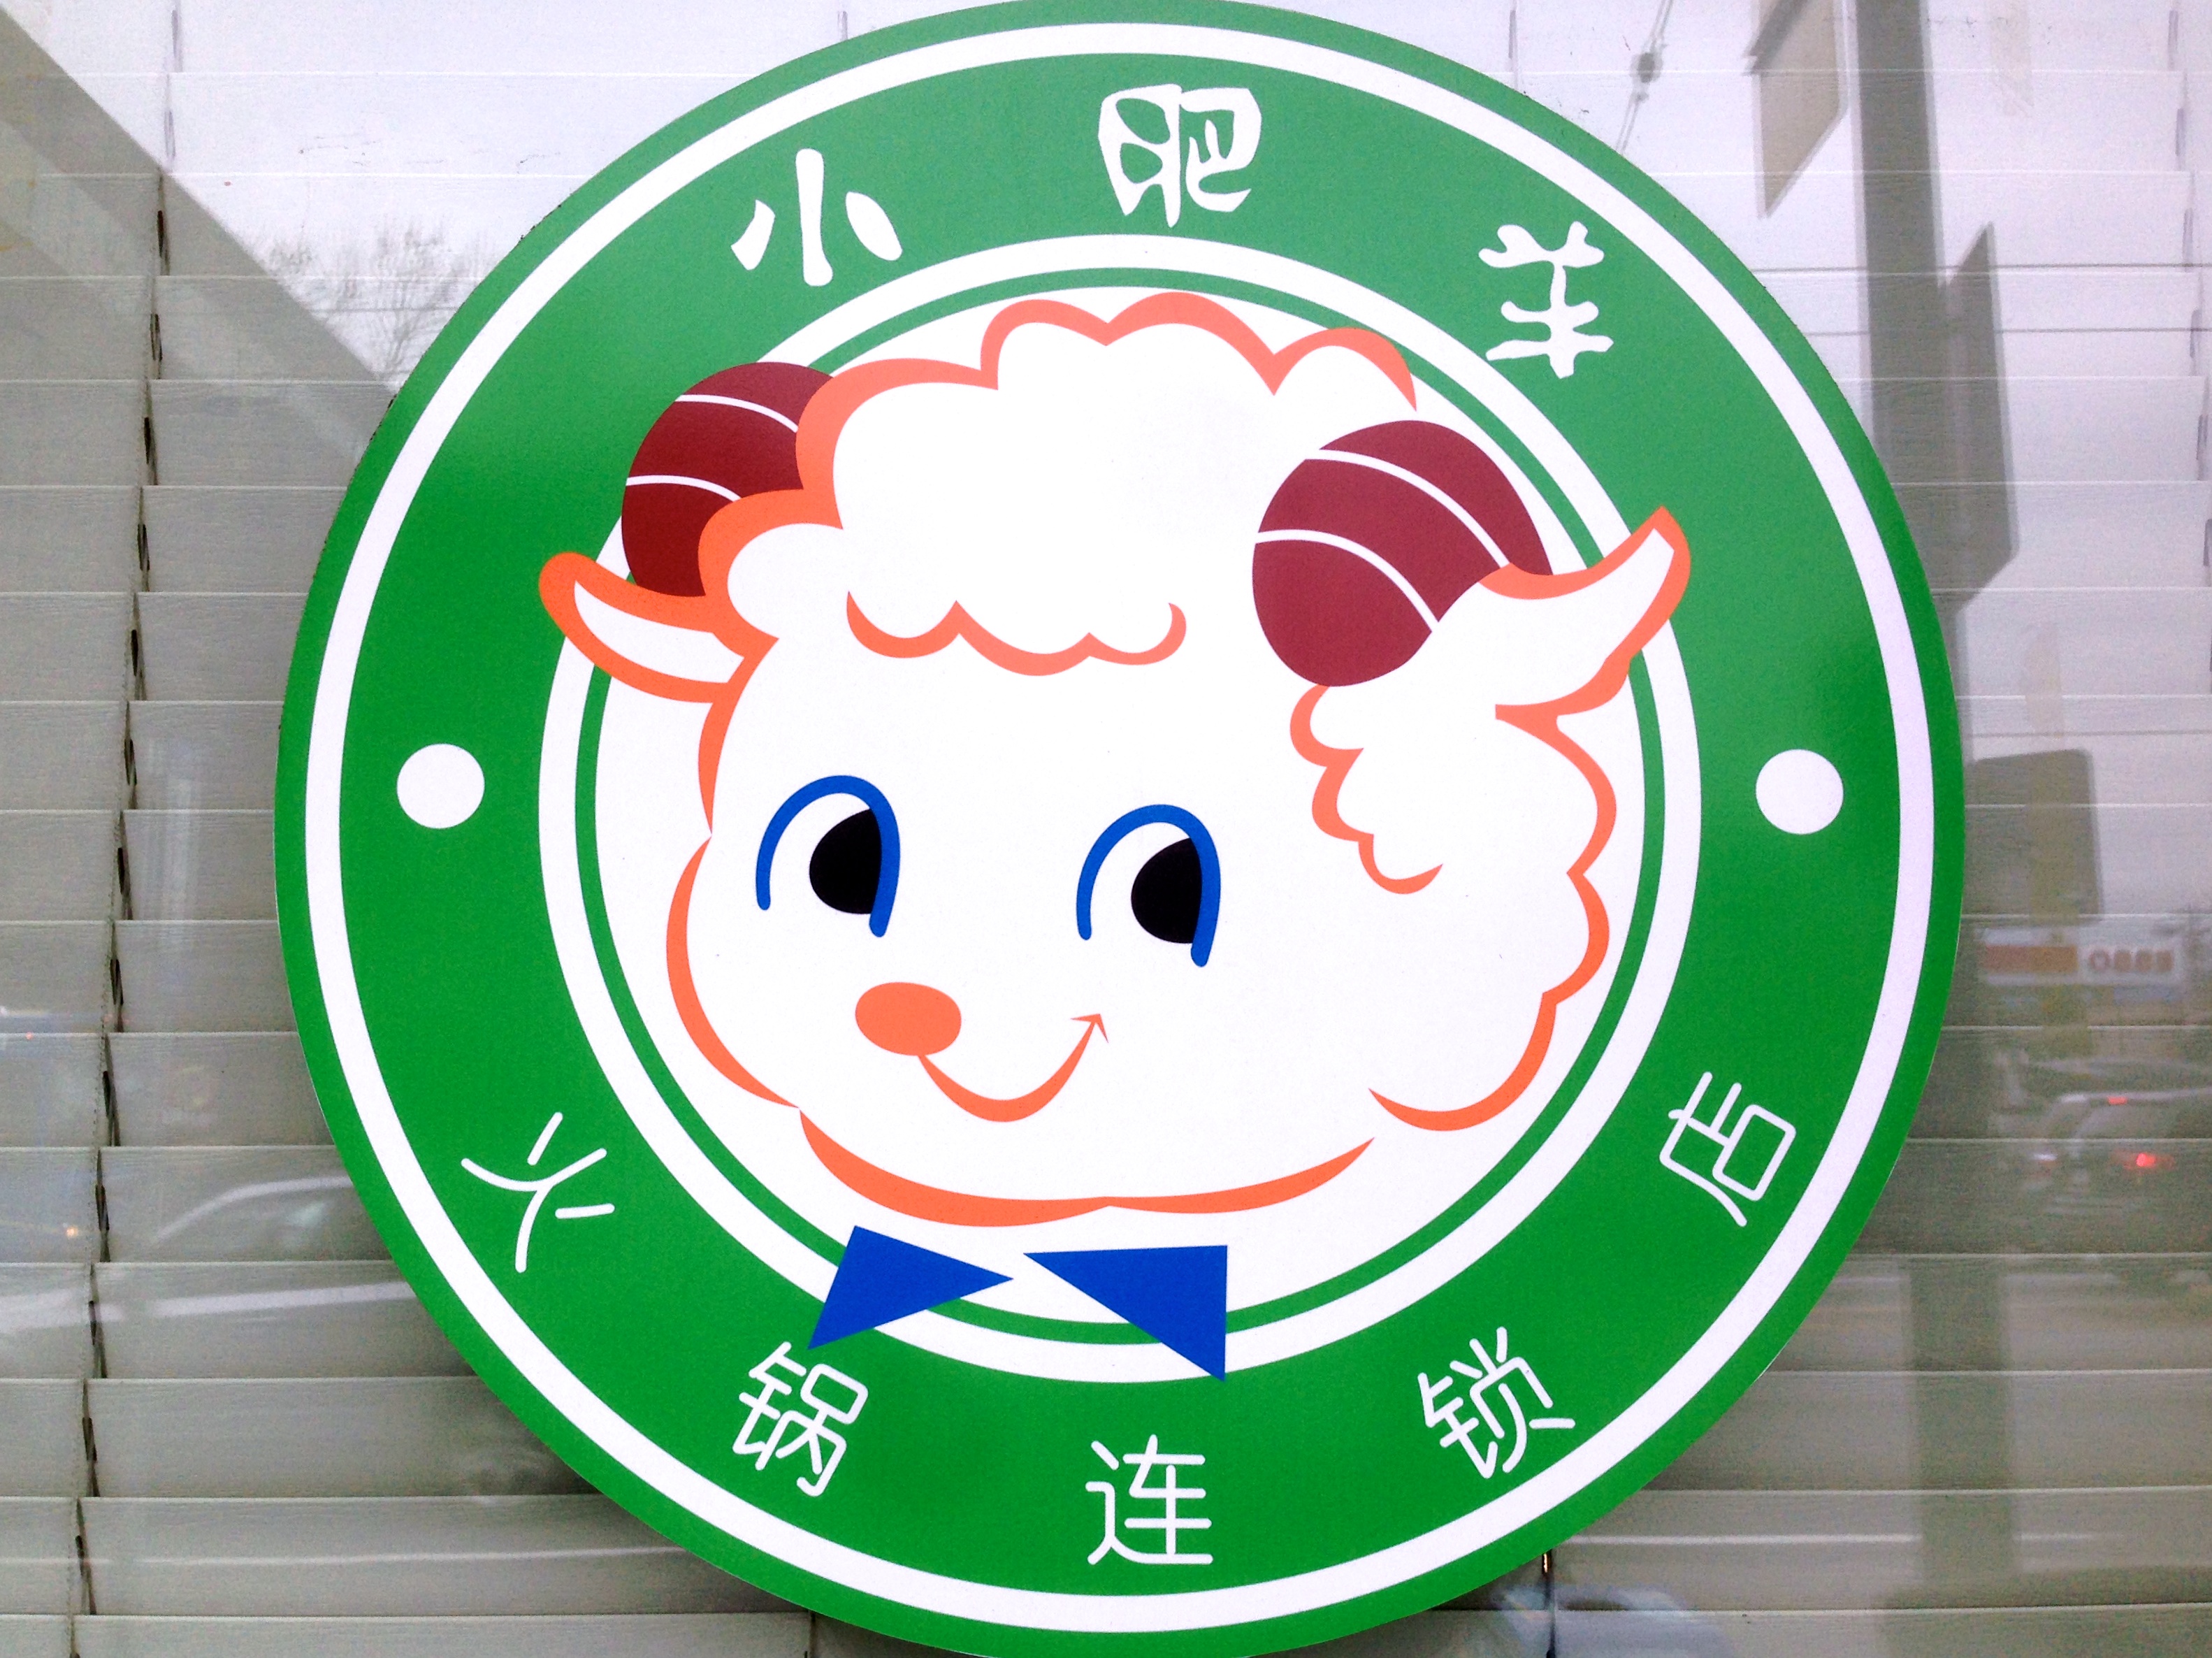
number, advertising, sheep, brand, cartoon